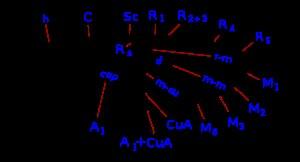
Les Stratiomyidae, terme parfois mal orthographié en Stratiomyiidae, sont une famille de mouches qui comprend environ 1 500 espèces réparties dans environ 400 genres dans le monde entier.